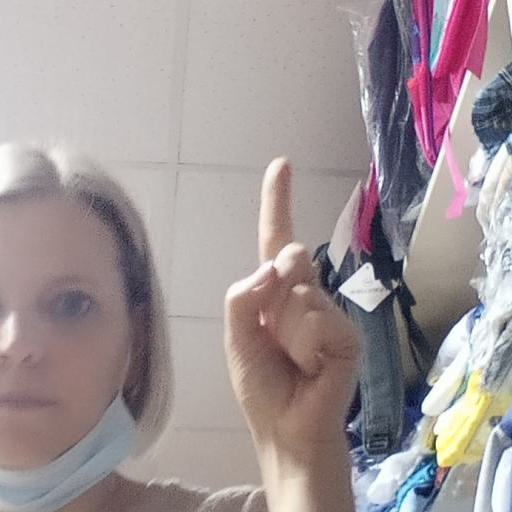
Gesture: one